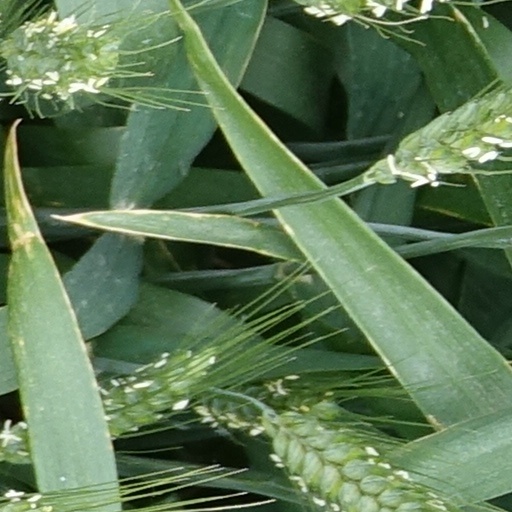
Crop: wheat